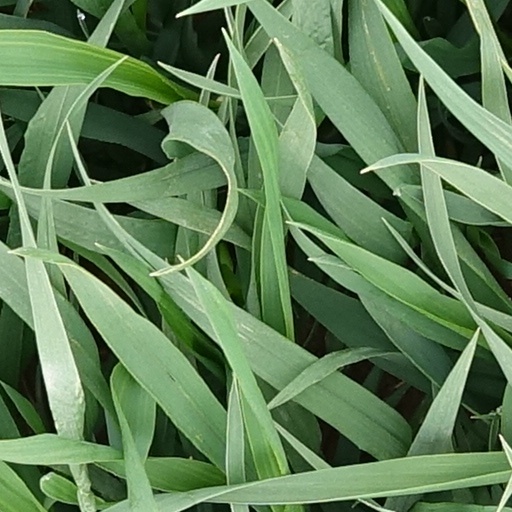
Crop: wheat